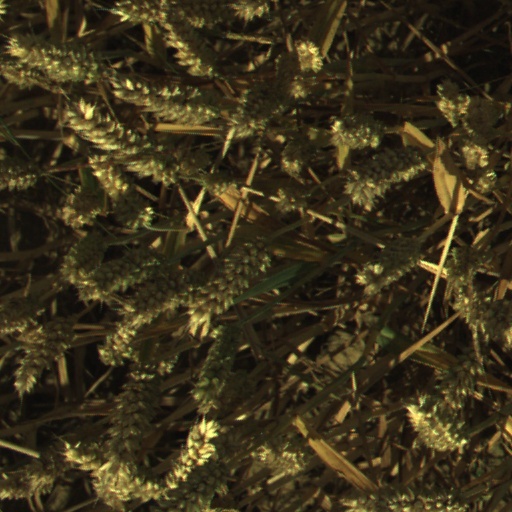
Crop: wheat